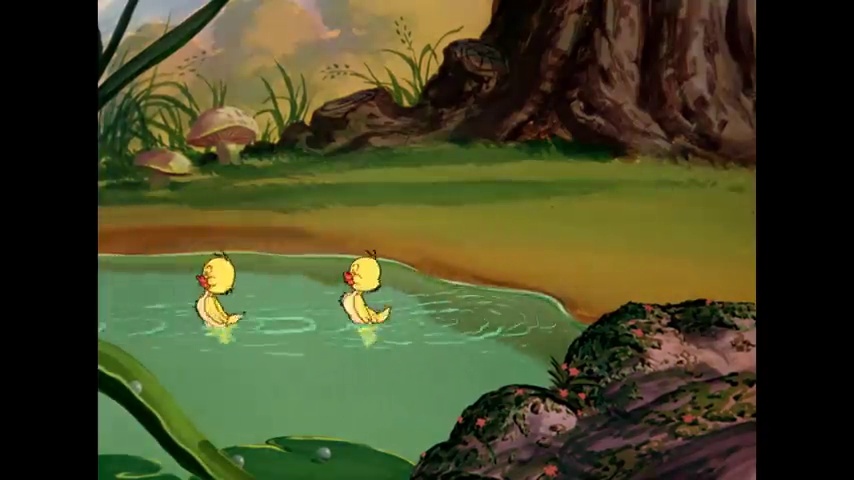
Portrait style: Cartoon Portrait